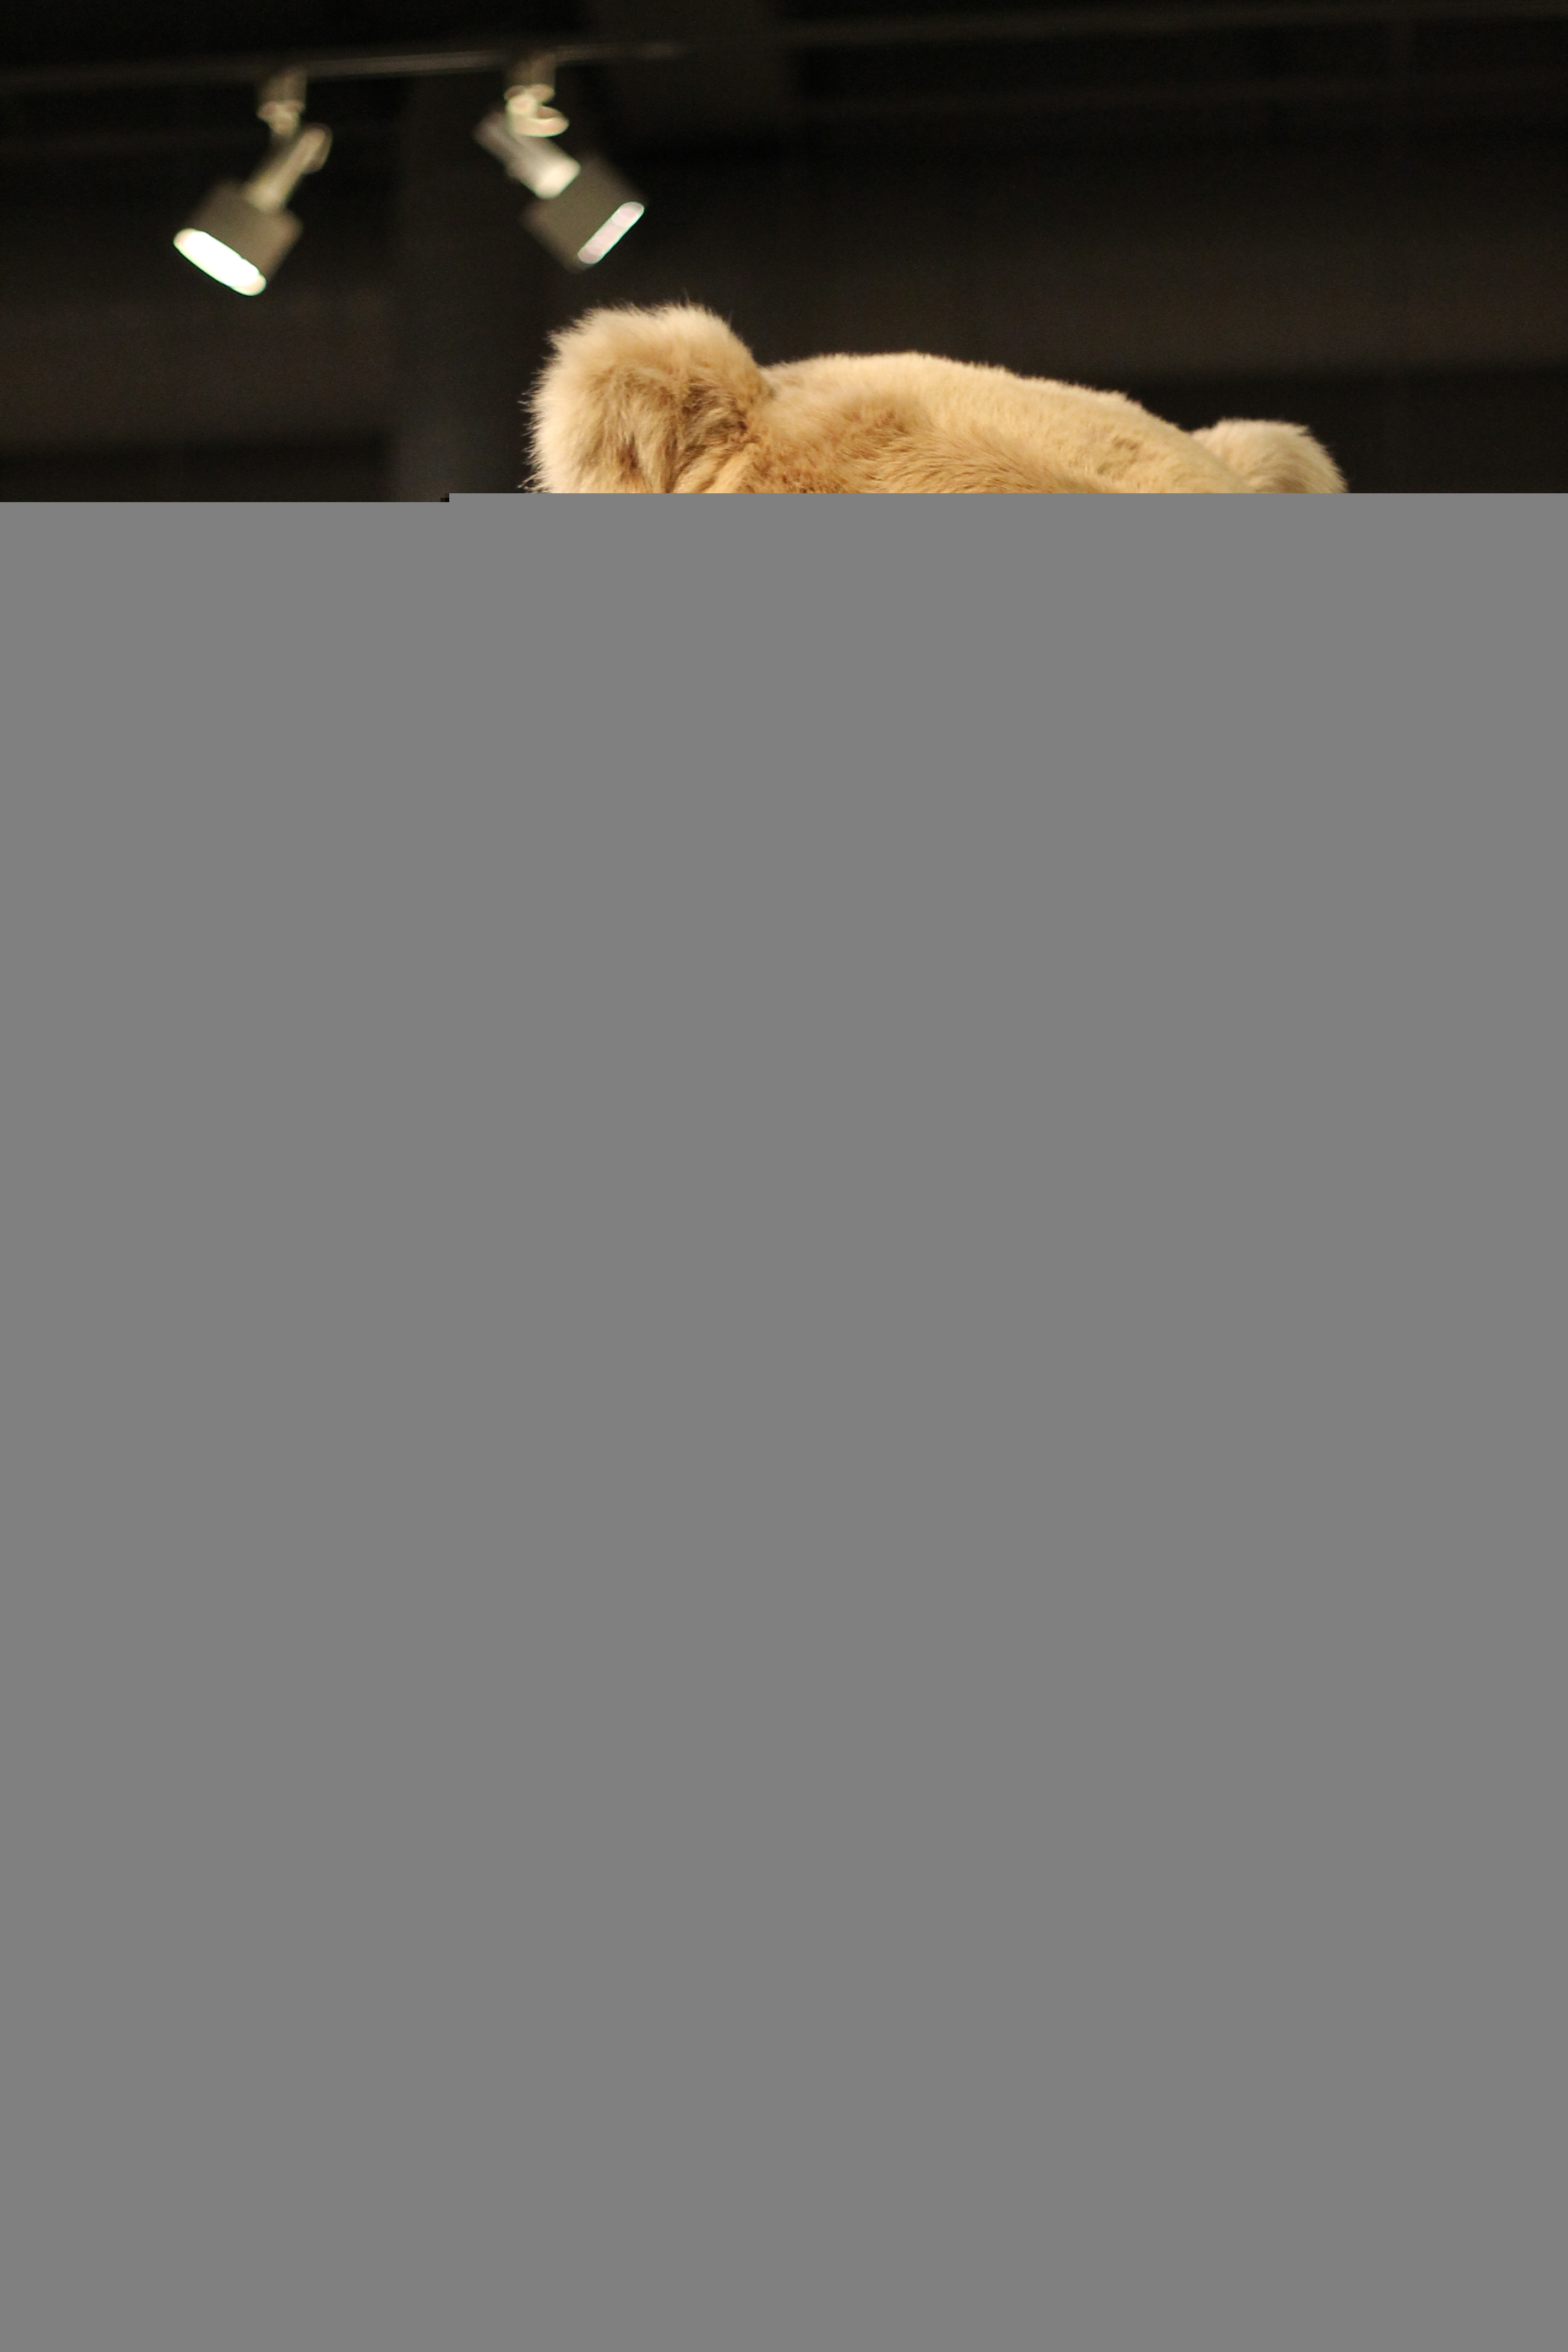
bear, fur, museum, lighting, alaska, screenshot, fairbanks